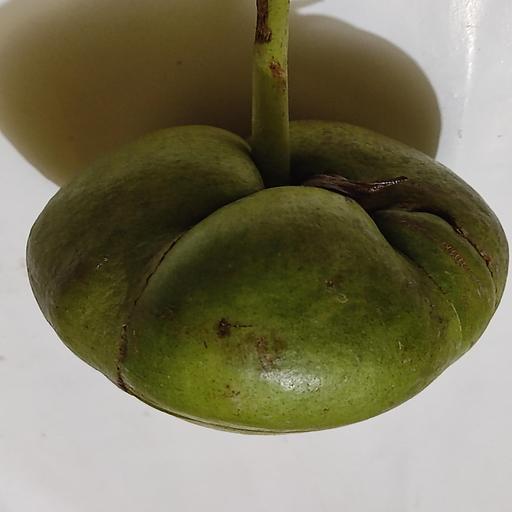
Crop type: Elephant Apple